David C. MacAndrew

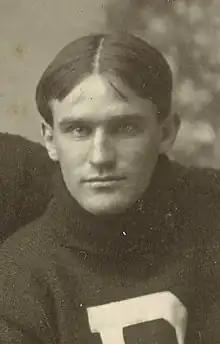

David Carr MacAndrew (May 30, 1874 – August 15, 1937) was an American football player and coach. He served as the head football coach at Bowdoin College in 1898, Western Reserve University—now known as Case Western Reserve University—from 1898 to 1899, and Saint Mary's College of California from 1915 to 1916, compiling a career college football coaching record of 19–18–1.